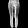
Label: Trouser